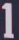
Number: 1